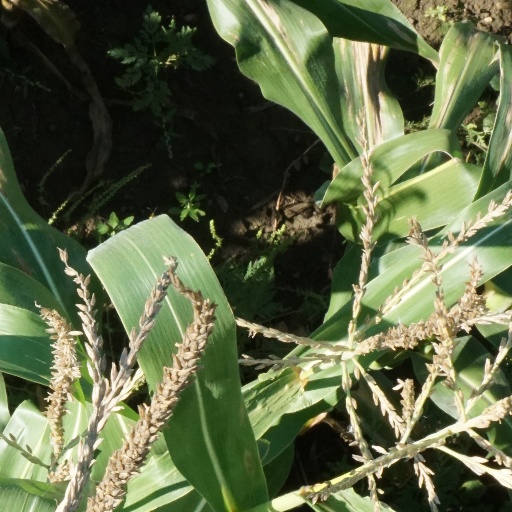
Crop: maize; corn